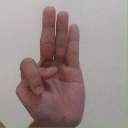
अक्षर: भ